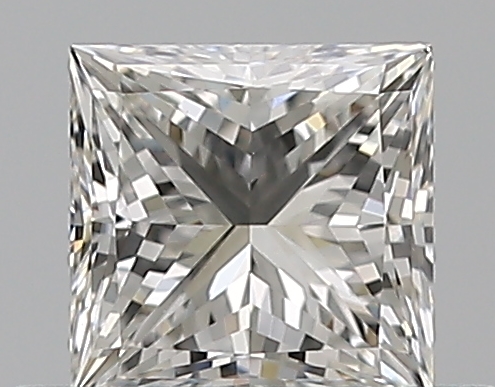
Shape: princess
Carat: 0.5
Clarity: VS1
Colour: H
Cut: EX
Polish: EX
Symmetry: VG
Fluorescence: M
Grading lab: GIA
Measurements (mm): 4.37 x 4.3 x 3.14